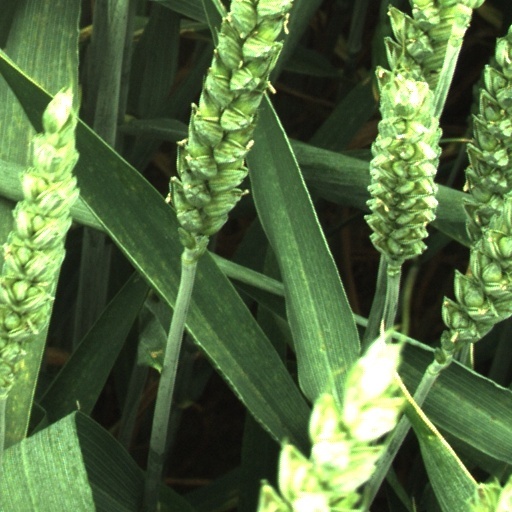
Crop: wheat